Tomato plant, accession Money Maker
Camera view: bottom (45 deg); turntable rotation: 180 degrees
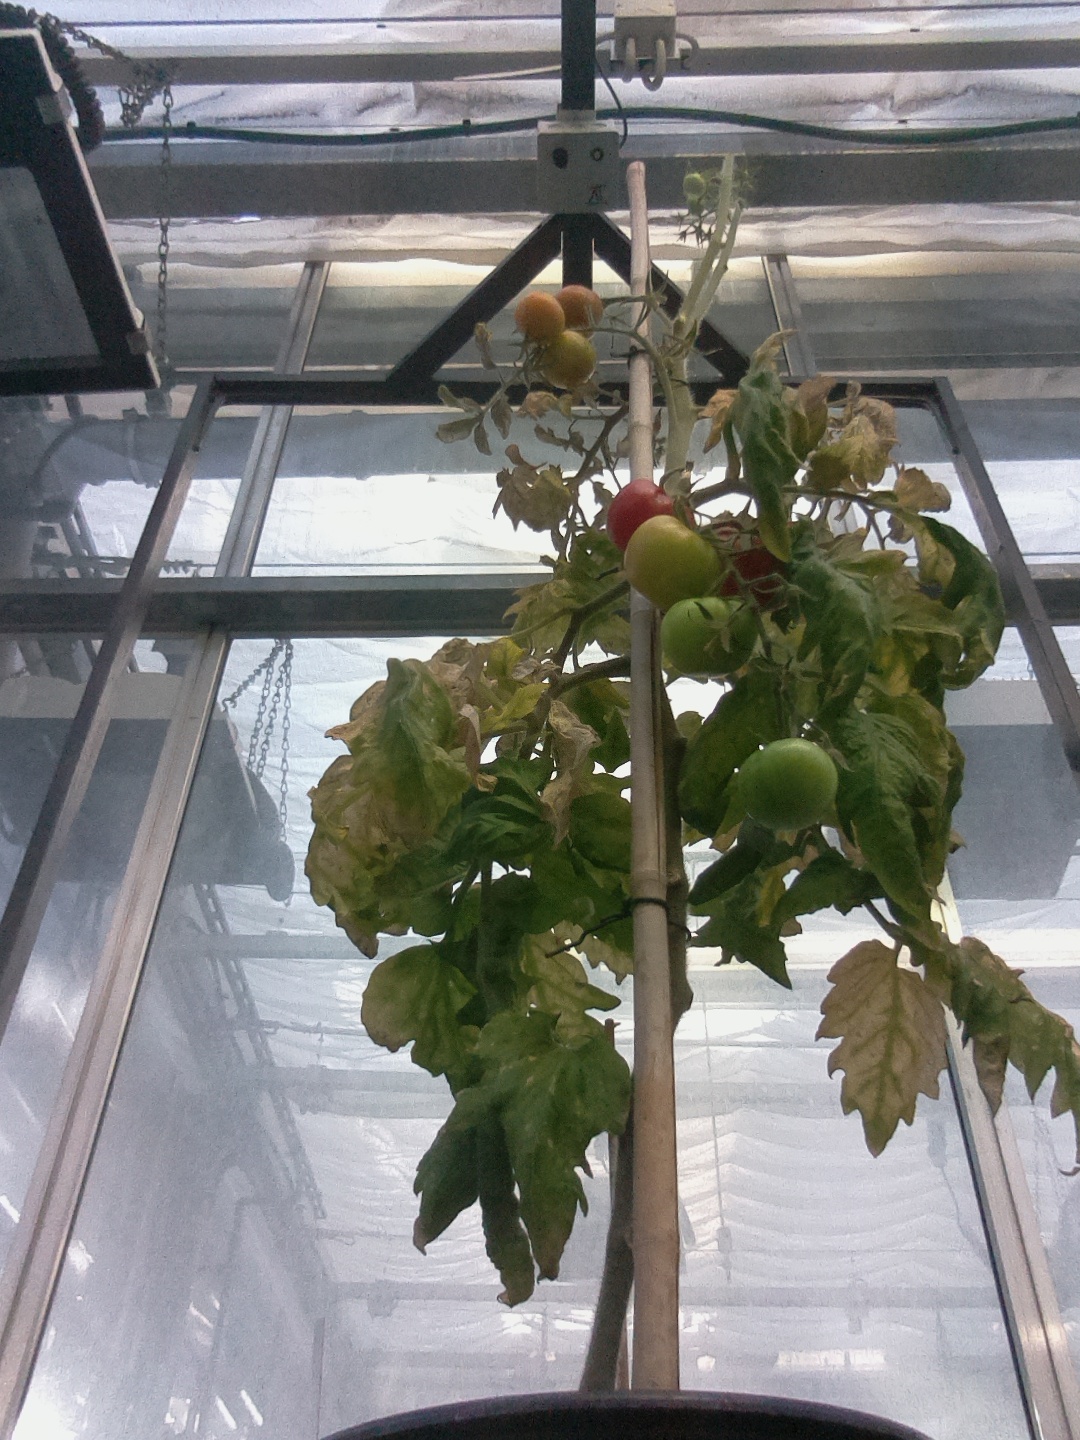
BBCH growth stage 84: 40%-50% of fruits show typical fully ripe color